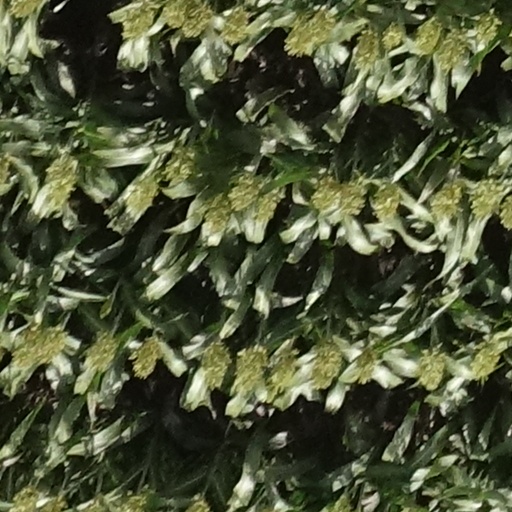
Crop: sorghum